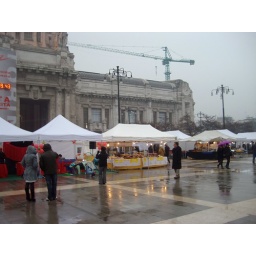
market in front of train station, Milan-italy